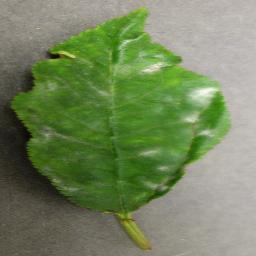
Label: Cherry___Powdery_mildew